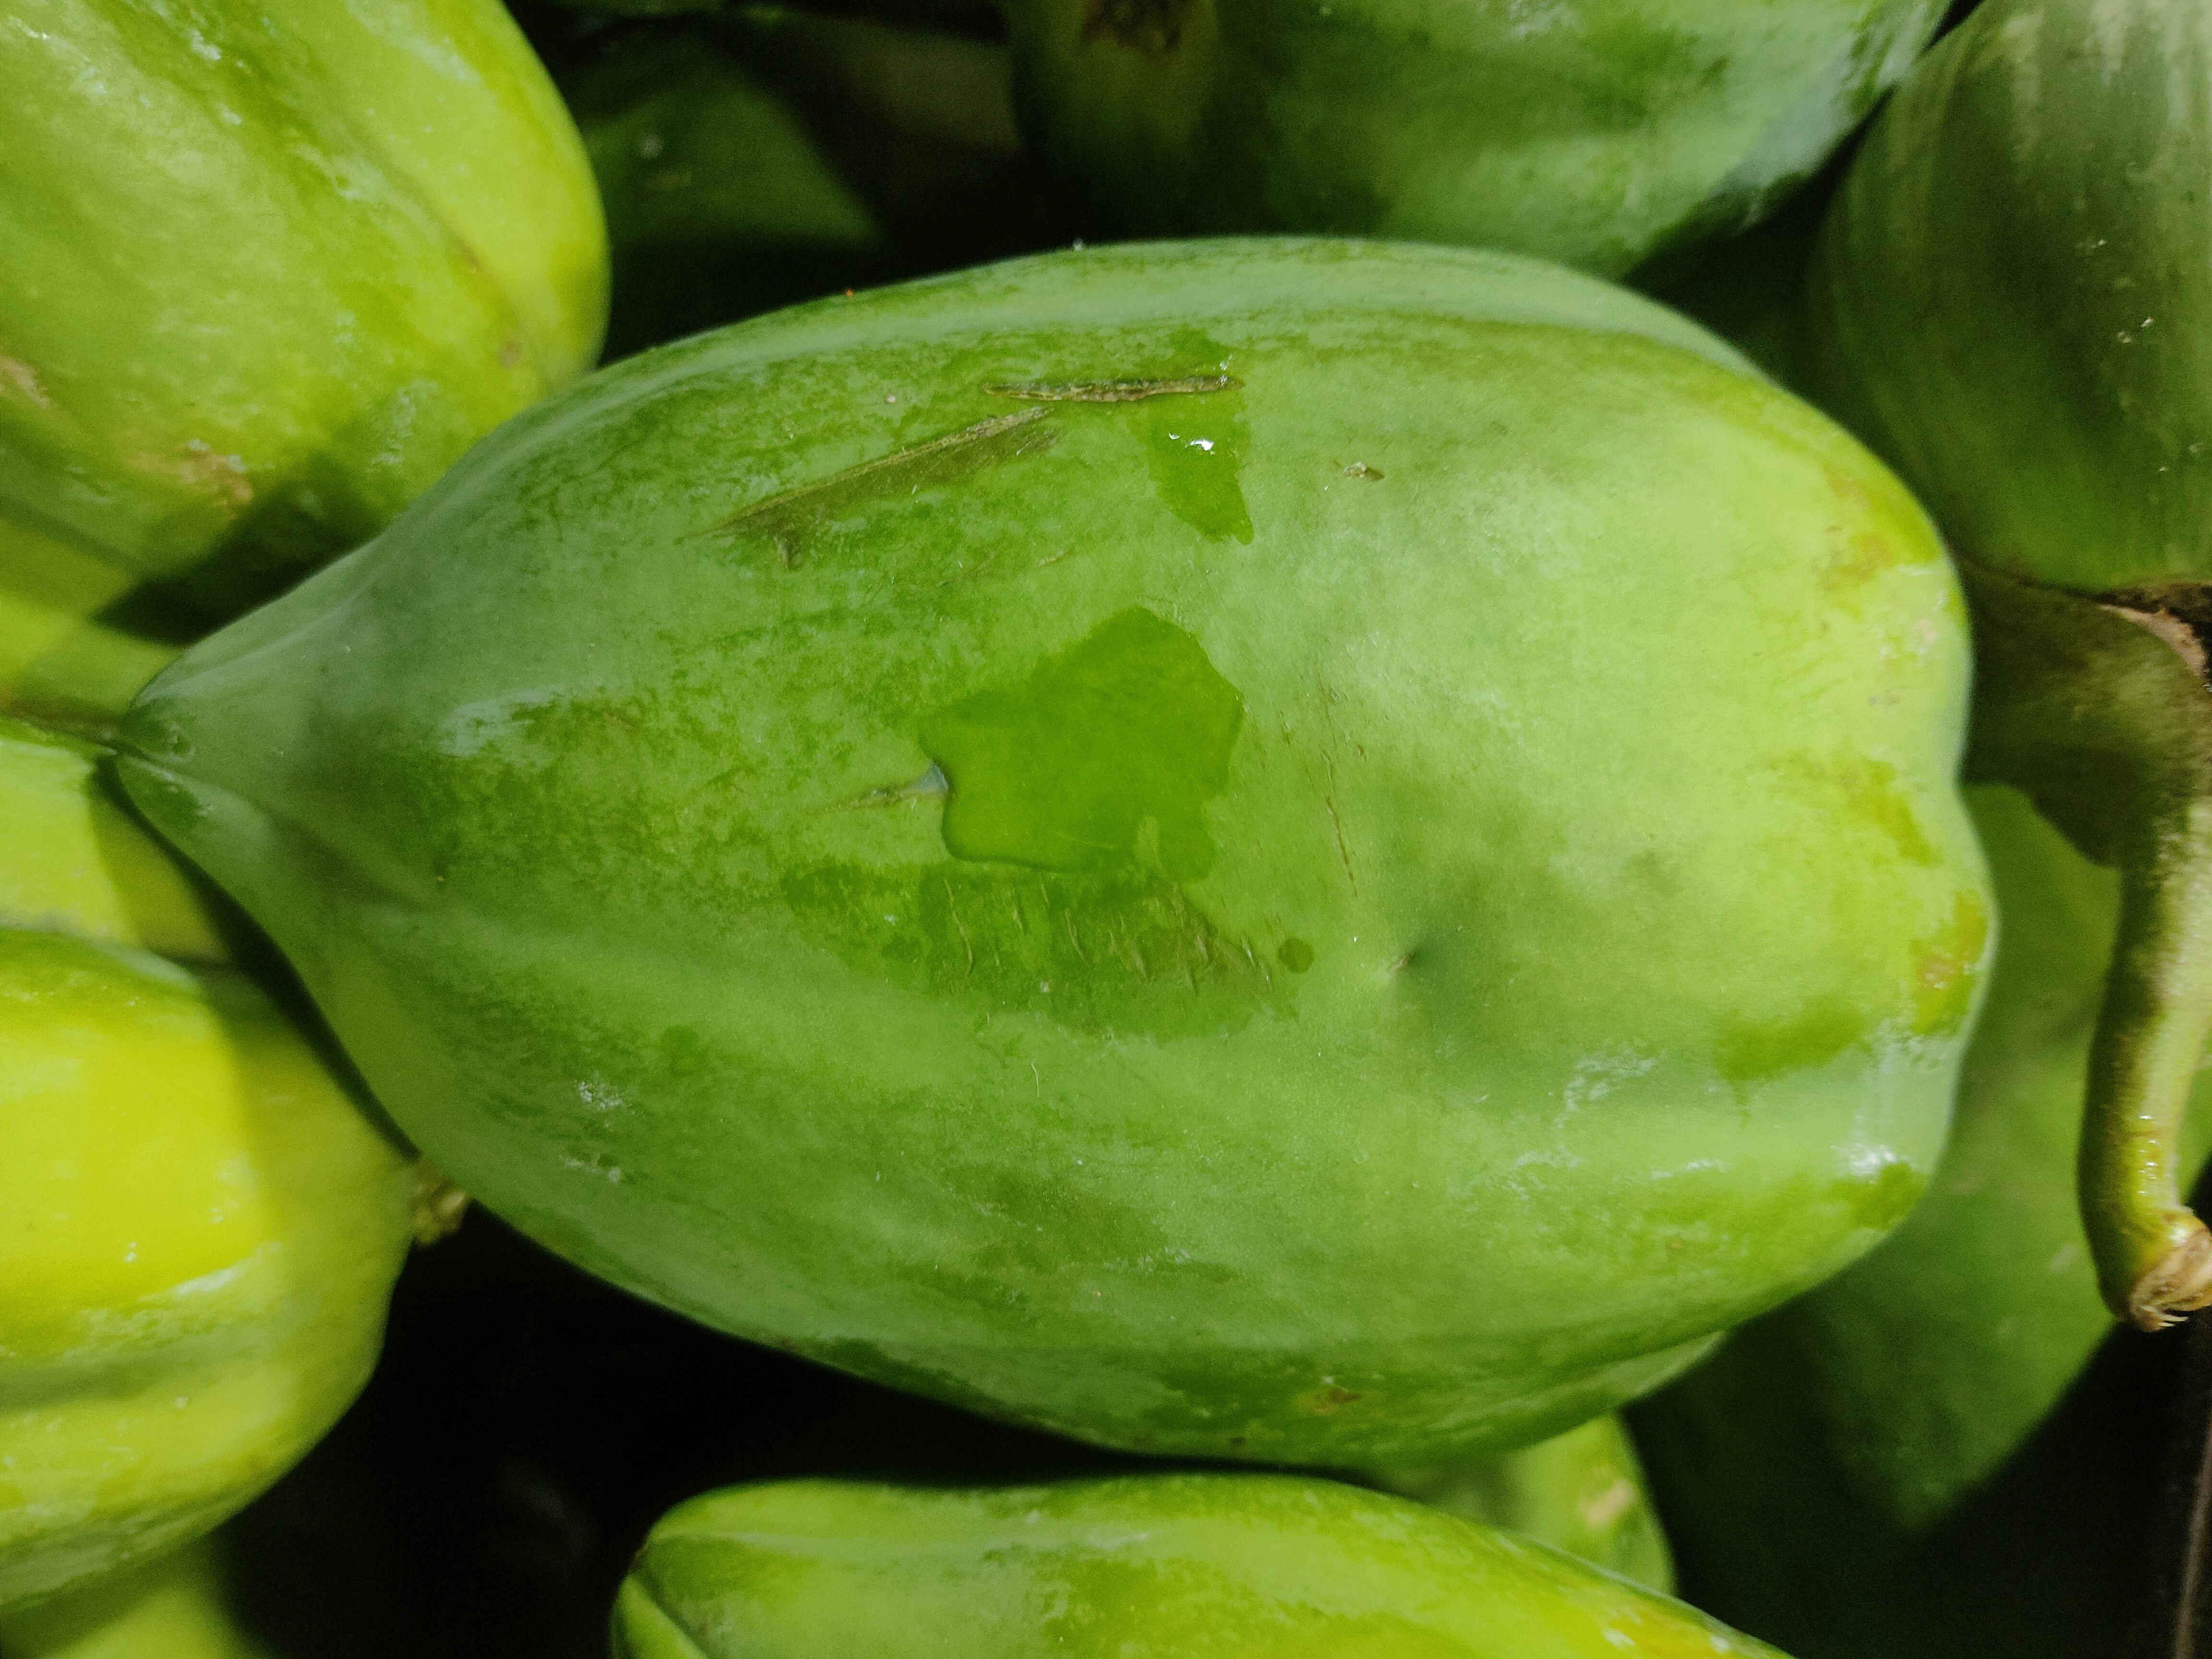
Label: Carica Papaya